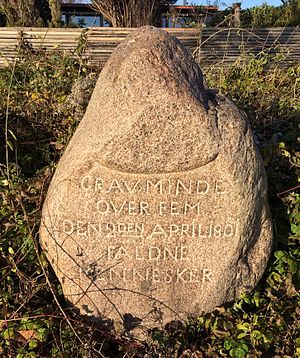
Slaget på Reden / Kulturel påvirkning
Mindesten på Strandvejen lidt nord for København over faldne under slaget.
Mindesten rejst over faldne under Slaget på Reden den 2. april 1801. Mindesten placeret på Strandvejen (Kystvejen) i Skovshoved
Slaget på Reden var et søslag, der blev udkæmpet den 2. april 1801 mellem en britisk flåde under kommando af admiral Sir Hyde Parker og en dansk-norsk flåde under kommando af Olfert Fischer forankret ud for København. Selve angrebet blev anført af admiral Horatio Nelson, som er gået over i historien for at have afvist Parkers ordre om at trække sig tilbage under slaget. I stedet ødelagde Nelson en stor del af den danske flåde, inden Danmark-Norge accepterede en våbenhvile.